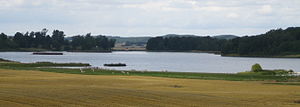
Skurup / Egnen
Den restaurerede Næsbyholm Sø.
Skurup er en by med cirka 7.000 indbyggere i det sydlige Skåne. Den er hovedby i Skurups kommun, Skåne län, Sverige.